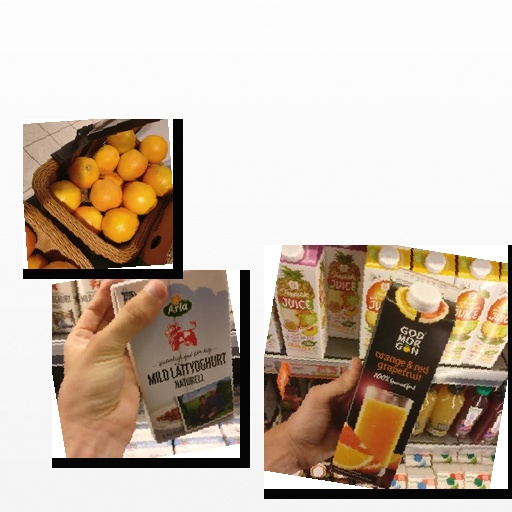
Food items: red_grapefruit, natural_low_fat_yogurt, orange_red_grapefruit_juice